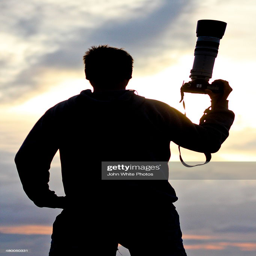
silhouette of a photographer holding a camera